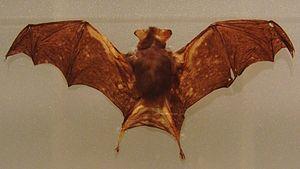
La Kitti à nez de porc, également appelée Chauve-souris bourdon, est une espèce animale de l'ordre des chiroptères. C'est l'unique espèce du genre Craseonycteris, lui-même l'unique genre de la famille des Craseonycteridae.